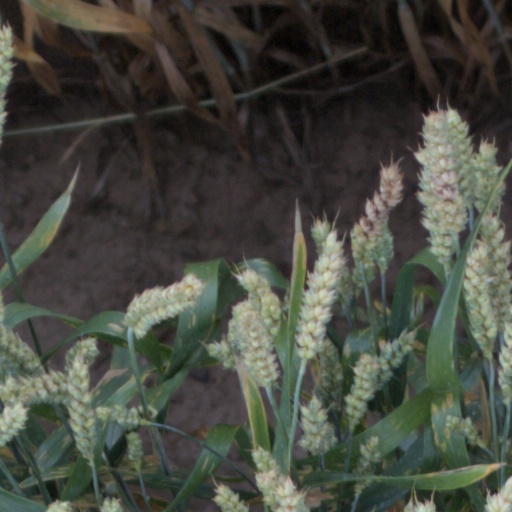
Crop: wheat